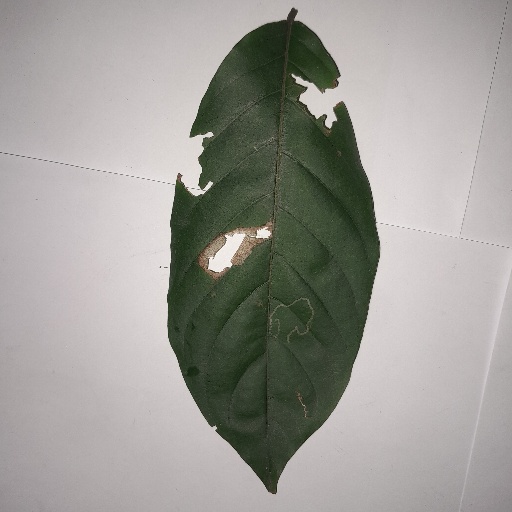
Species: HariTaki
Leaf condition: Bacterial Spot